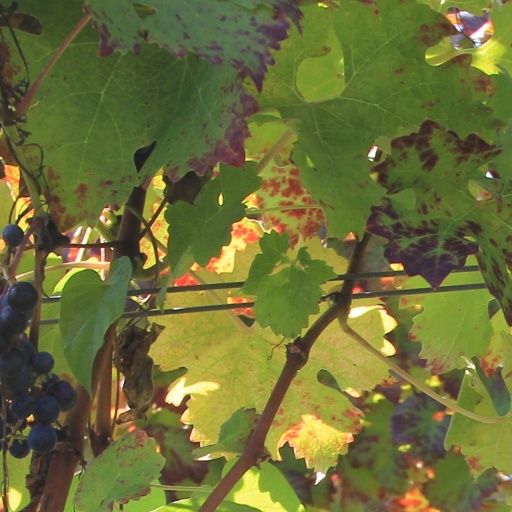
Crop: grape